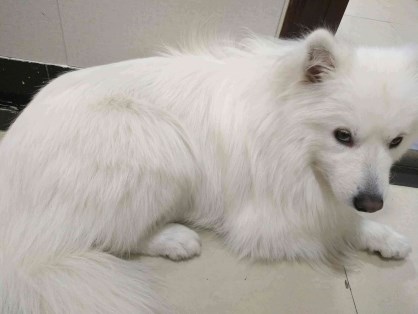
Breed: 2192-n000088-Samoyed